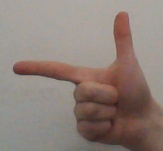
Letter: yaa